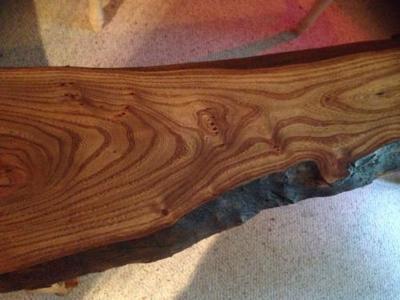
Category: table